Panzer IV

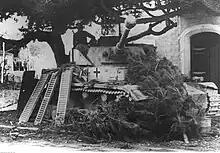
A camouflaged Panzer IV Ausf. H under the canopy of a tree in the Italian sector of the front, 1944.

The Ausf. F tanks that received the new, longer, KwK 40 L/43 gun were temporarily named Ausf. F2 (with the designation Sd.Kfz. 161/1). The tank increased in weight to . Differences between the Ausf. F1 and the Ausf. F2 were mainly associated with the change in armament, including an altered gun mantlet, internal travel lock for the main weapon, new gun cradle, new 5f optic for the L/43 weapon, modified ammunition stowage, and discontinuing of the in favor of turret mounted . Three months after beginning production, the Panzer IV Ausf. F2 was renamed Ausf. G.